Carnival

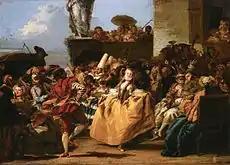
Carnival in Venice, by Giovanni Domenico Tiepolo, 1750

In the Middle Ages, Carnival referred to a period following Epiphany season that reached its climax before midnight on Shrove Tuesday. British historian John Bossy, in writing on the origin of the practices during Carnival, states that "These were, despite some appearances, Christian in character, and they were medieval in origin: although it has been widely supposed that they continued some kind of pre-Christian cult, there is in fact no evidence that they existed much before 1200." Because Lent was a period of fasting, "Carnival therefore represented a last period of feasting and celebration before the spiritual rigors of Lent." Meat was plentiful during this part of the Christian calendar and it was consumed during Carnival as people abstained from meat consumption during the following liturgical season, Lent. During Carnival, also known as Shrovetide, people confessed (shrived) their sins in preparation for Lent as well. Shakespeare's 1601 play, "The Merchant of Venice", Scene 5 of Act 2, mentions Christians who painted their faces to celebrate the season: